Dhammakaya meditation

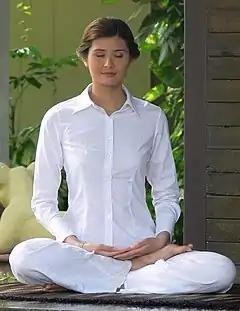
In Dhammakaya meditation, there are several techniques which can be used in focusing the attention on the center of the body.

Dhammakaya meditation (also known as "Sammā Arahaṃ" meditation) is a method of Buddhist Meditation developed and taught by the Thai meditation teacher Luang Pu Sodh Candasaro (1885–1959). In Thailand, it is known as Vijjā dhammakāya, which translates as 'knowledge of the dhamma-body'. The Dhammakāya Meditation method is considered one of the most prominent in Thailand and other parts of Southeast Asia. It has been described as a revival of both "samatha" (tranquility) and "vipassanā" (insight) meditation practices in Thailand.